Bondage (BDSM)

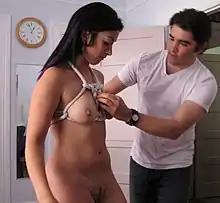
Multiple knots being tied by a male bondage rigger in a breast harness, so as to ensure a strong rope bondage

A subculture of gay men, sometimes called leathermen, were among the first groups to make obvious hints of their taste in bondage in public spaces. Other groups, including pansexual and heterosexual BDSM enthusiasts, later followed suit. Early public displays were mainly limited to the wearing of certain fashion items, such as collars and cuffs.